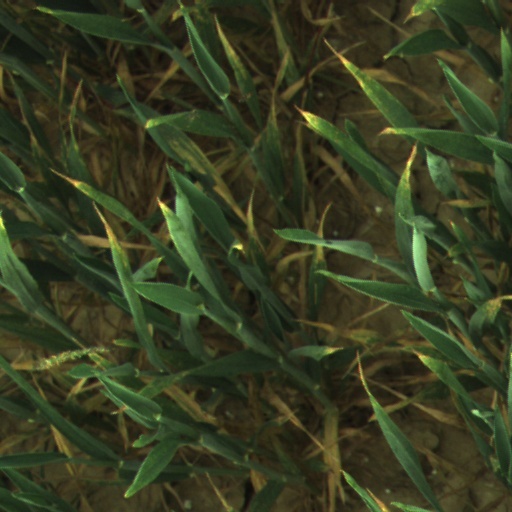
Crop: wheat